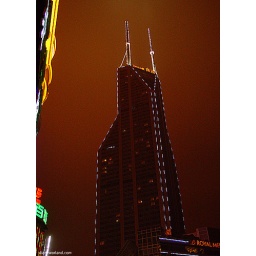
The white dashes moved around the building like ants